First Vatican Council

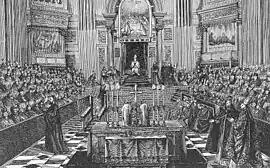
Drawing showing the First Vatican Council

Discussion of the rest of the document on the nature of the church was to continue when the bishops returned after a summer break. In the meanwhile, France declared war on Prussia, but soon was losing territory. With the swift advance of Prussian and allied South German forces in August, leading to the capture of Emperor Napoleon III at Sedan in early September, French troops protecting papal rule in Rome withdrew from the city. Italy occupied Rome on 20 September 1870, but forces stayed away from the Leonine City, and Pope Pius IX considered himself a prisoner in the Vatican.